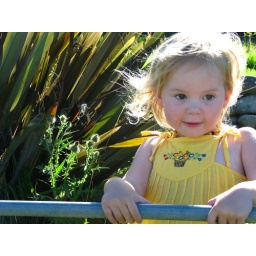
Sadie in her yellow thrift dress